Answer in natural language. Considering the relative positions, where is abstract rectangle frame on wall (marked A) with respect to black colour countertop lx (marked B)? Choose between the following options: left or right
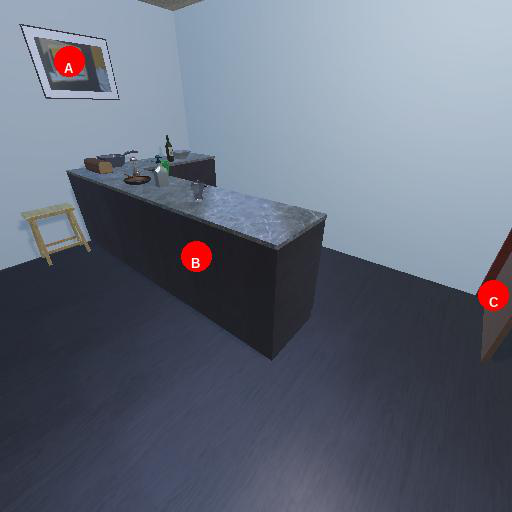
<answer>right</answer>